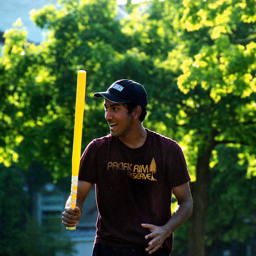
A person with a small baseball bat on a street.
Man in a maroon shirt holding up a yellow baseball bat.
A man holding a yellow bat next to a forest.
A photo of someone holding a plastic baseball bat.
a man is outside with a small bat at day